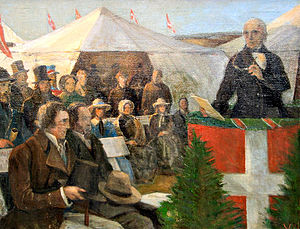
Folkefest
Blicher taler på Himmelbjerget, malet af Valdemar Neiiendam. Blichermuseet på Herningsholm, Herning Museum.
Blicher på Himmelbjerget. Blichermuseet på Herningsholm, Herning Museum.
"Folkefester og folkemøder er brede folkelige begivenheder med et demokratisk ideal. Folkemøderne har traditionelt et nationalpatriotisk eller politisk fokus, men kan også være fester hvor underholdningen er i højsædet. Oftest rummer de begge elementer. Traditionen med folkefester blev indledt af Steen Steensen Blicher, da han tog initiativ til Himmelbjergfesten i 1839. Blicher havde som ambition en blanding af en patriotisk sammenkomst og ""gymnastiske væddelege"" fra oldtidens Hellas. Himmelbjergsfesten blev gentaget med voksende tilslutning de kommende år, og initiativet blev fulgt op af lignende fester rundt om i landet. Mod århundredskiftet var tilslutningen til folkefesterne dog noget vigende, og kun møder, hvor grænsespørgsmålet var et bærende tema, kunne mobilisere større menneskemængder.